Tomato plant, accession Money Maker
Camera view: vertical (180 deg); turntable rotation: 300 degrees
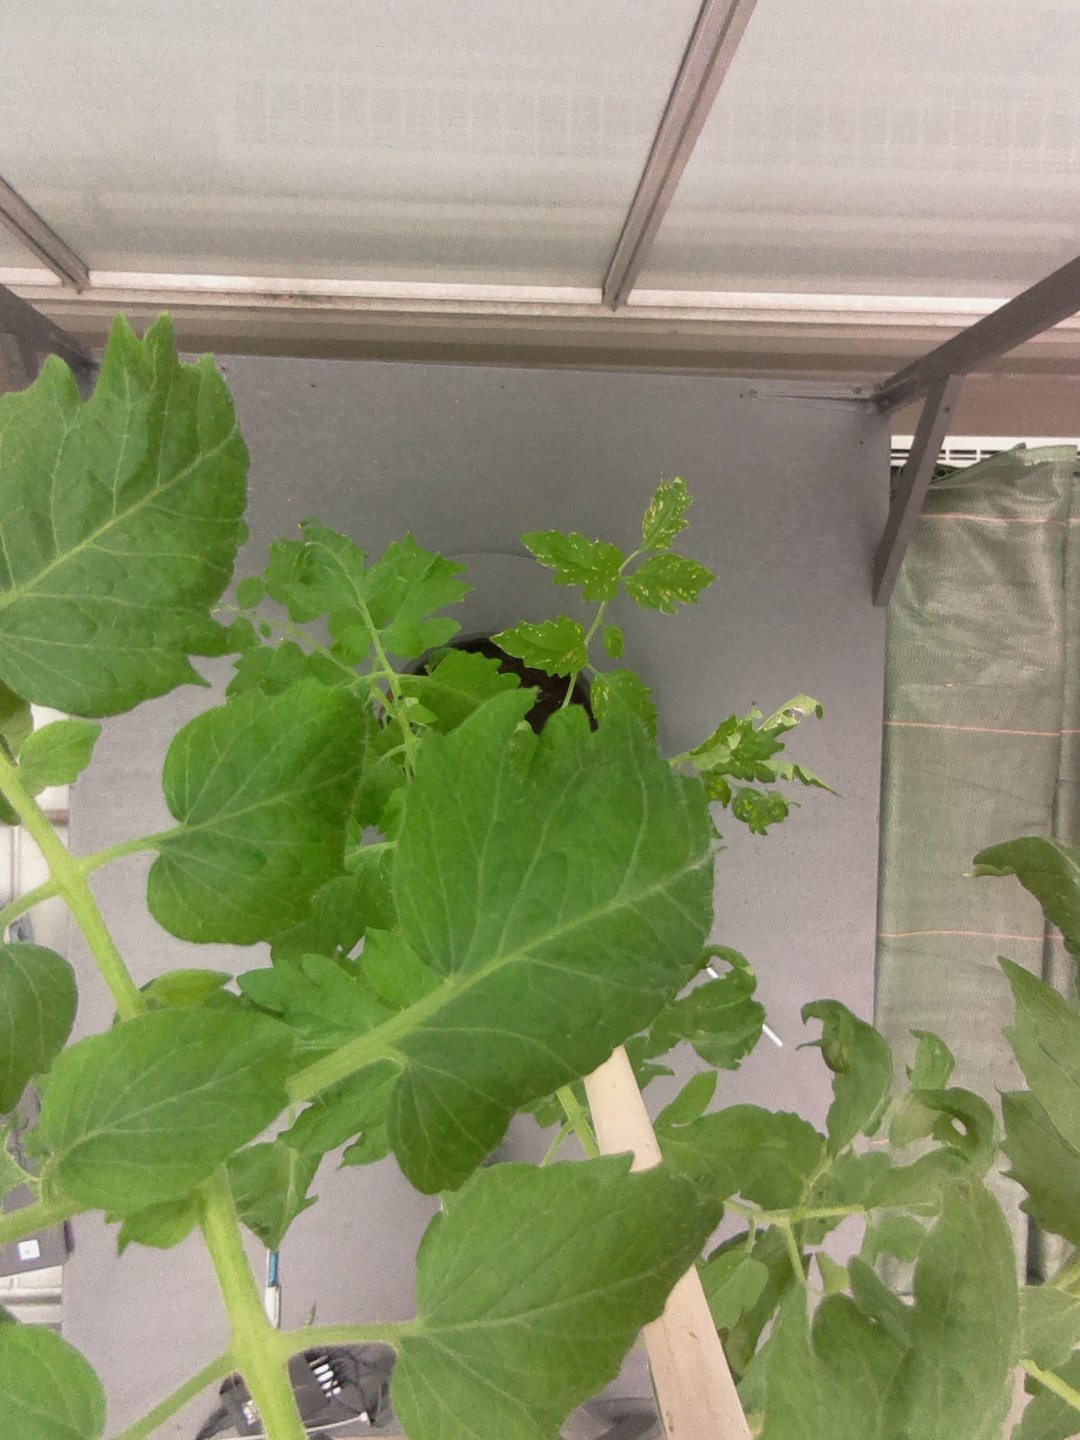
BBCH growth stage 70: Fruits at the main stem or branches visibles